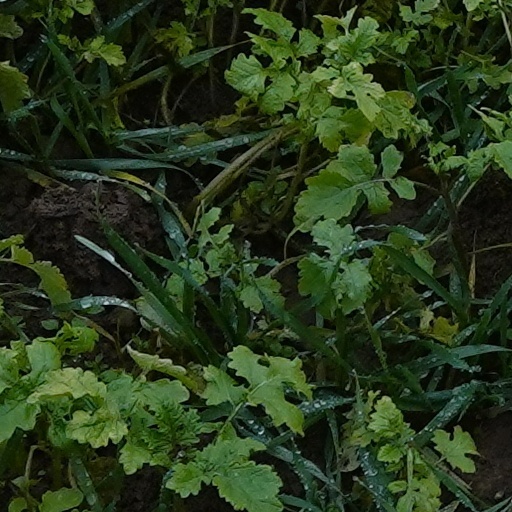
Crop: wheat